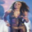
Label: woman